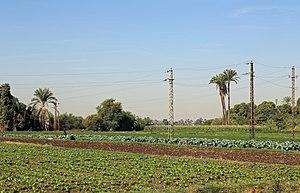
La campagne près d'Al Bayadiyah (Gouvernement de Luxor, Égypte)